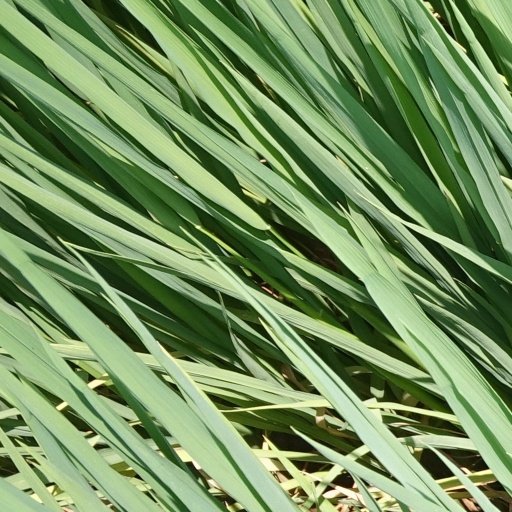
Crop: rice